Kvabliani (river)

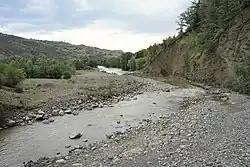
Kvabliani river in .

Kvabliani is a river on the southern slope of the Meskheti Range, in the Khulo and Adigeni municipalities. It originates at 2355 m above sea level. Attached to the river Potskhovistskali from the left. Length 41 km, basin area 900 km. It feeds on snow, rain and groundwater. Floods are known in spring, waterlogging in summer and winter, and floods in autumn. 52% of annual runoff flows in spring, 16% in summer, 20% in autumn and 12% in winter. Frostbite, toss, drizzle, ice cover are common occurrences from November to March. The average annual flow at the confluence is 16.2 m3/ s. Used for irrigation.